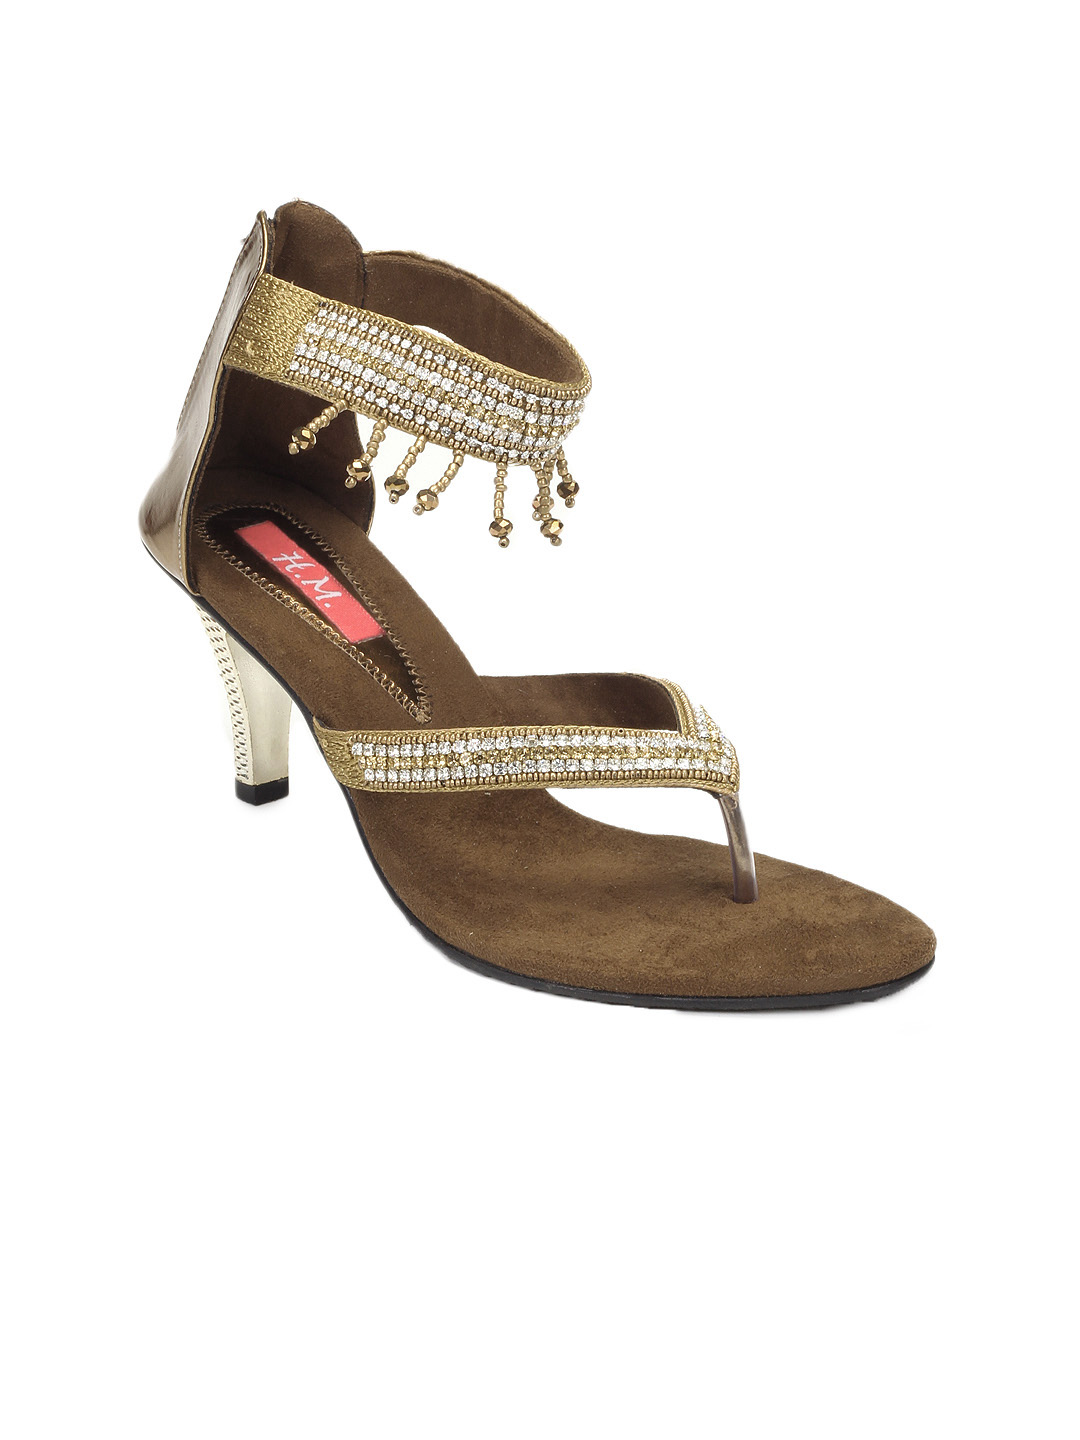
HM Women Golden Heels
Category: Footwear / Shoes / Heels
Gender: Women
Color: Gold
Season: Winter 2012
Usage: Casual